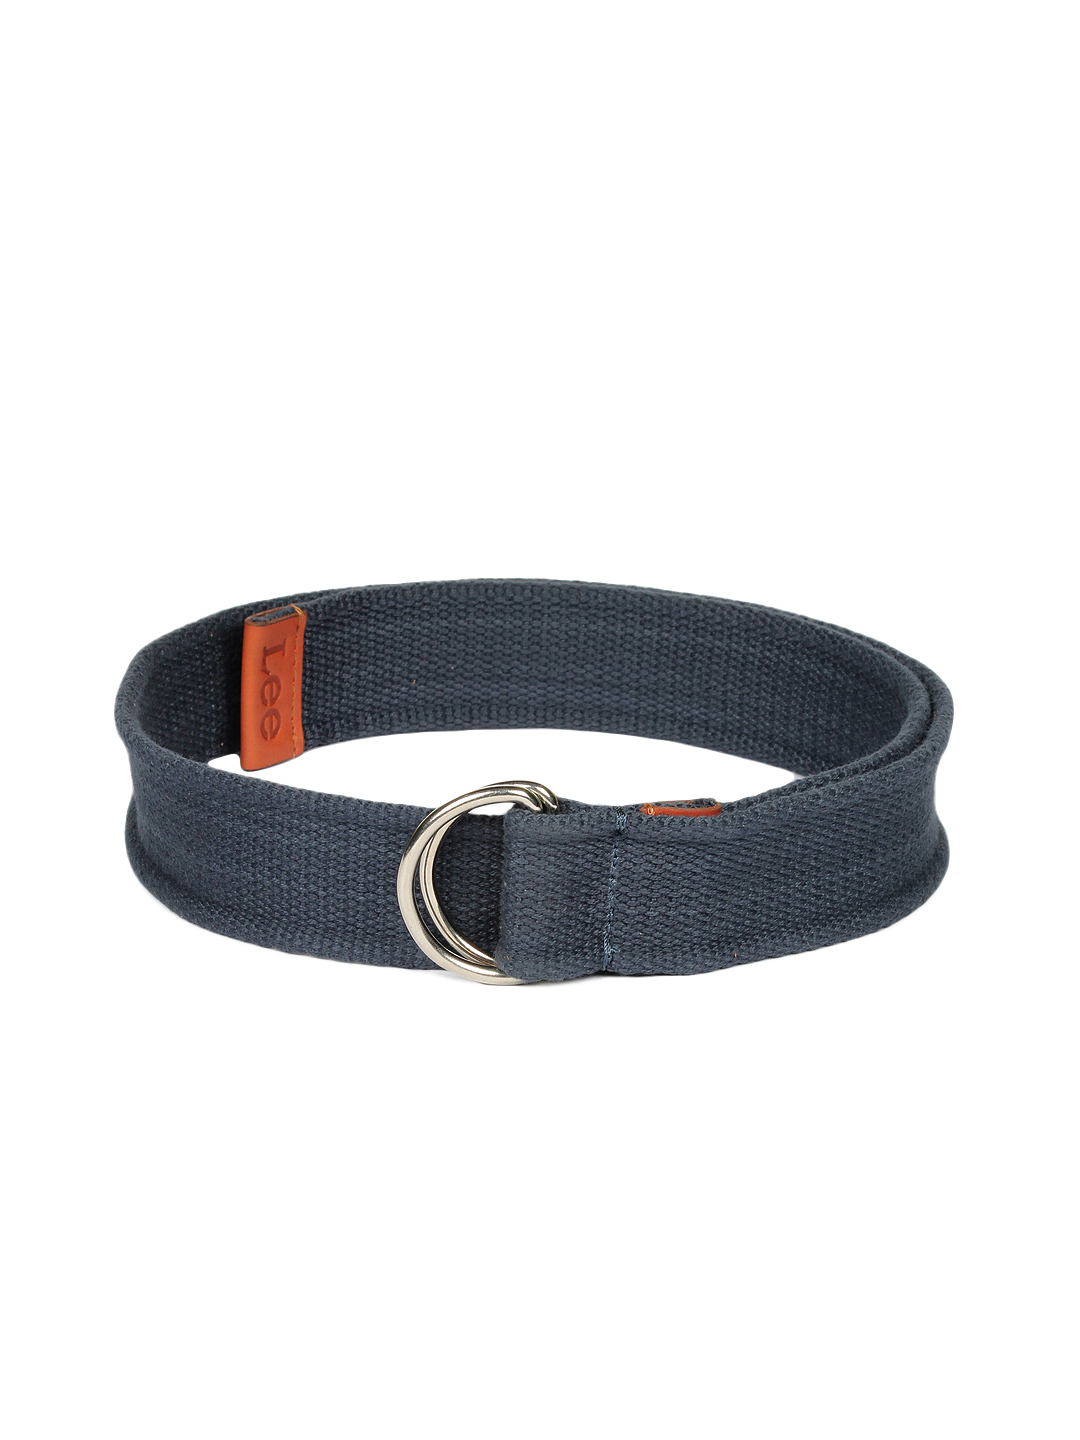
Lee Men Navy Blue Belt
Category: Accessories / Belts / Belts
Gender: Men
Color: Navy Blue
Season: Summer 2012
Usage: Casual